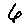
Label: 6